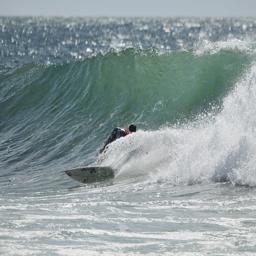
A surfer seemed to have ride a very small wave.
A person on a surfboard riding an ocean wave.
Surfer riding large breaking wave in open ocean.
A surfer attempts to ride a wave with his surfboard in the ocean.
Someone riding the waves in the ocean on their surf board